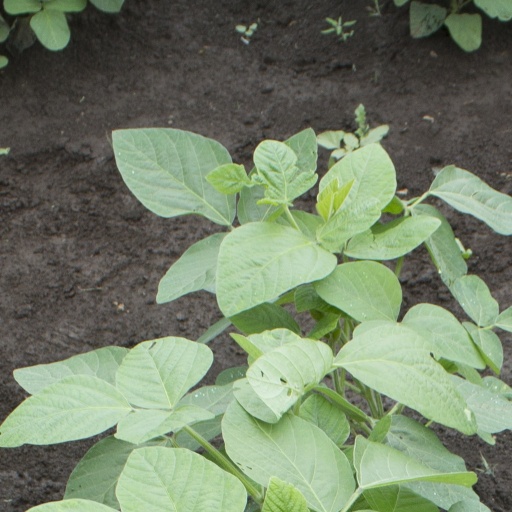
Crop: soybean